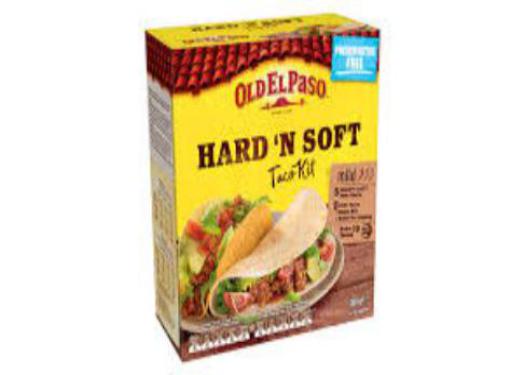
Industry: Food